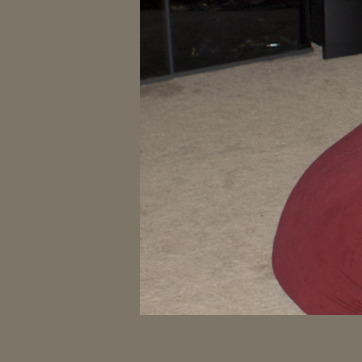
Material: carpet